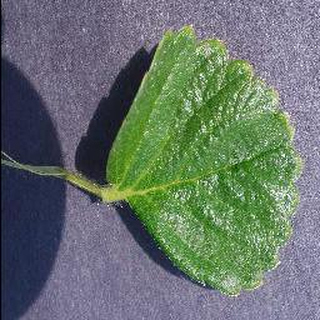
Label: healthy_strawberry